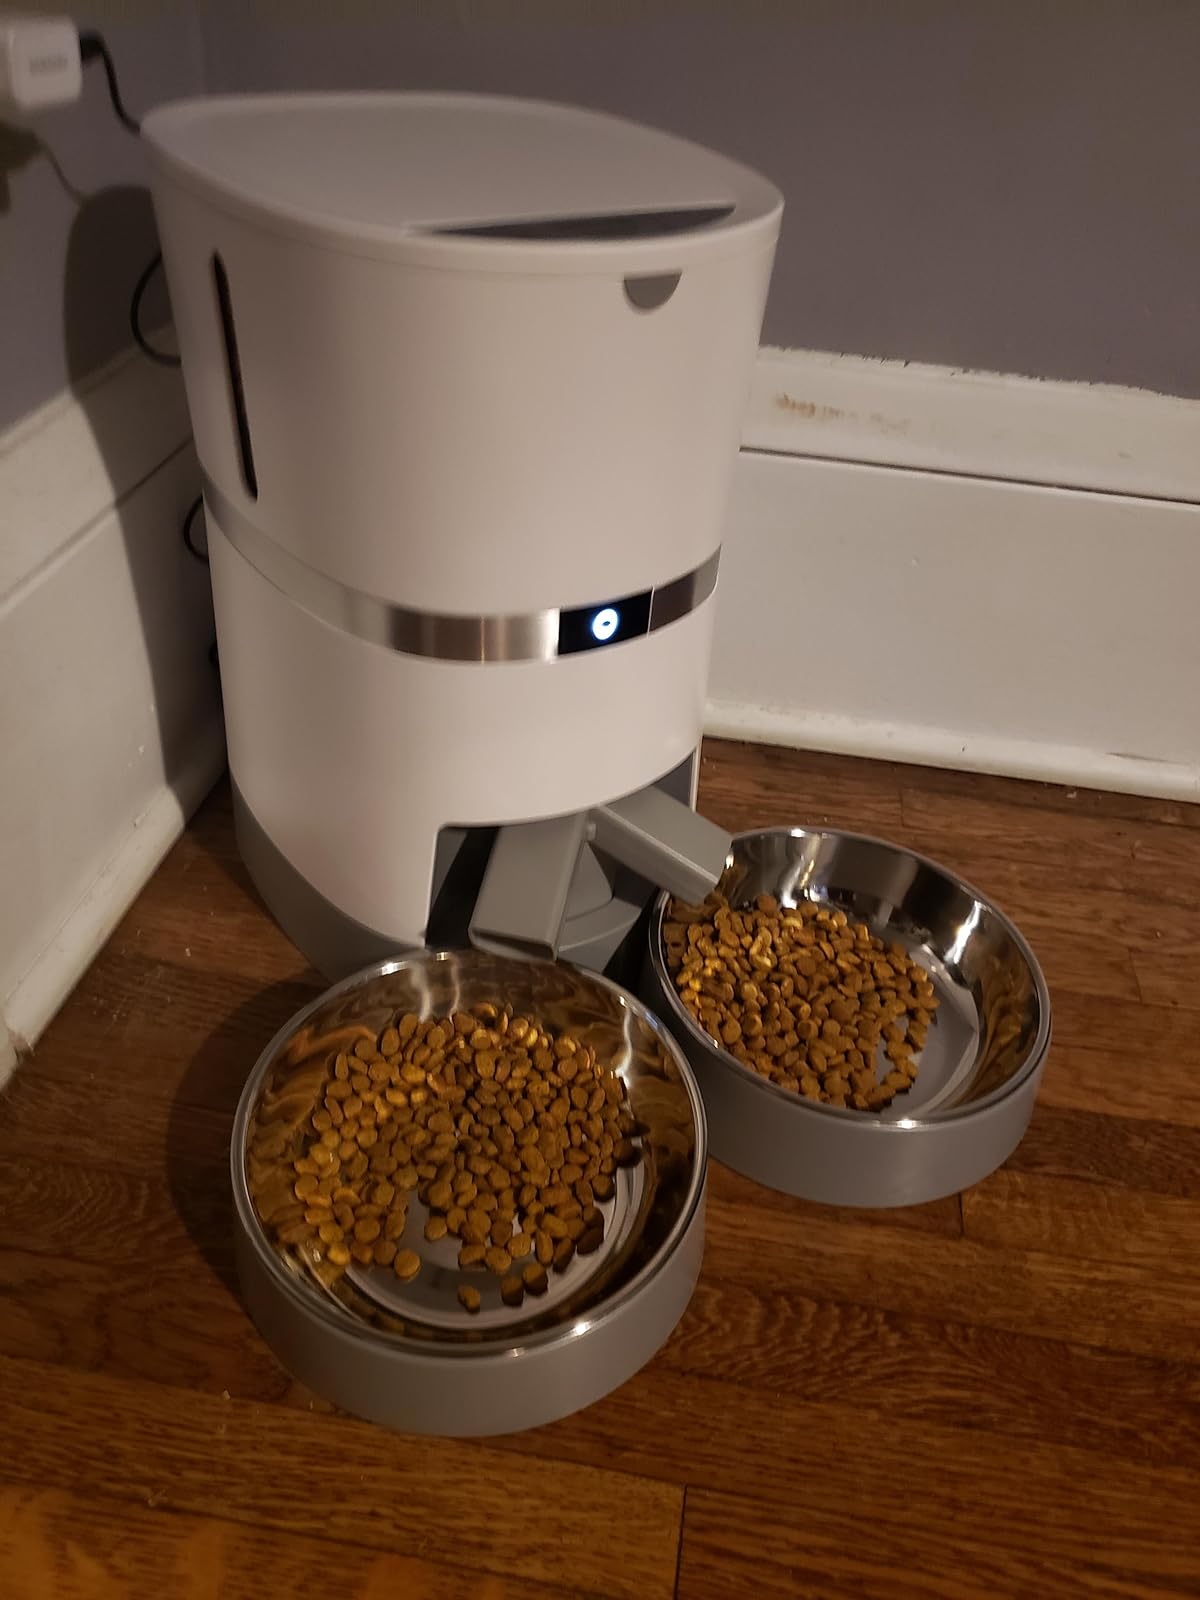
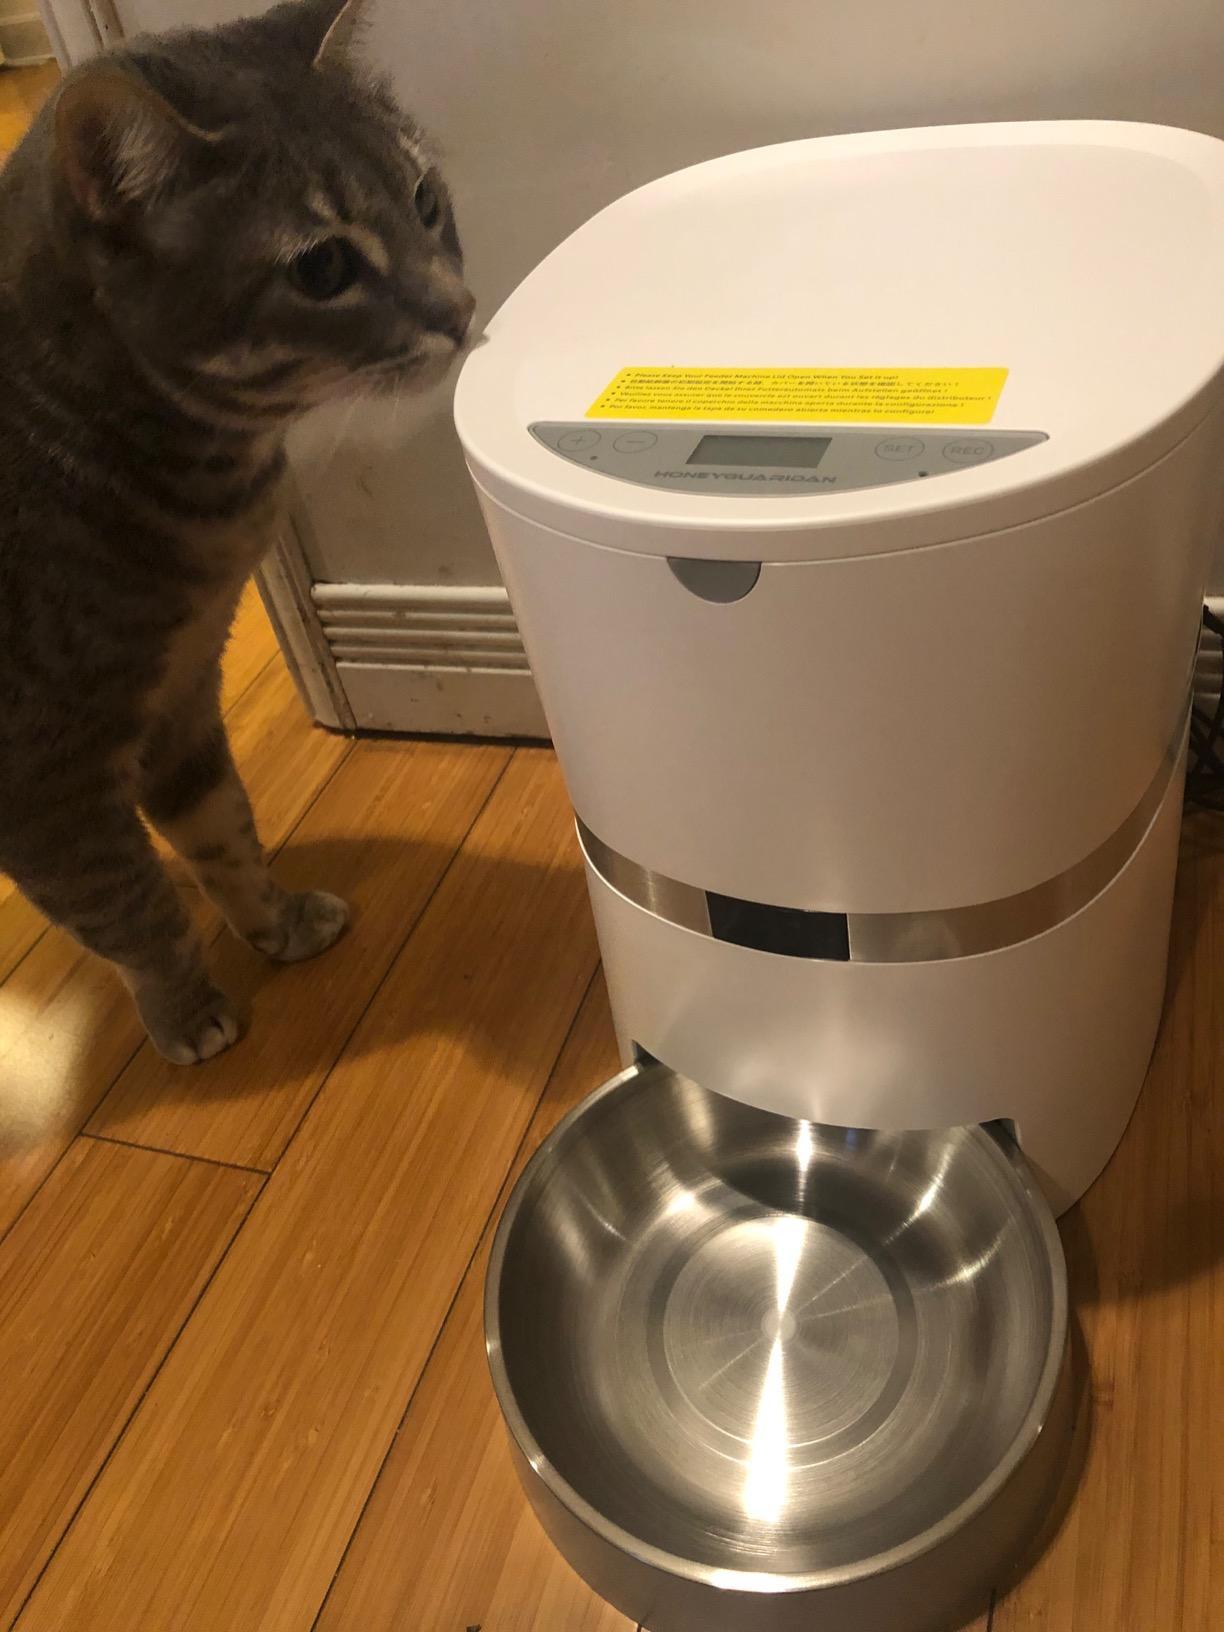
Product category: items_feeder
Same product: no